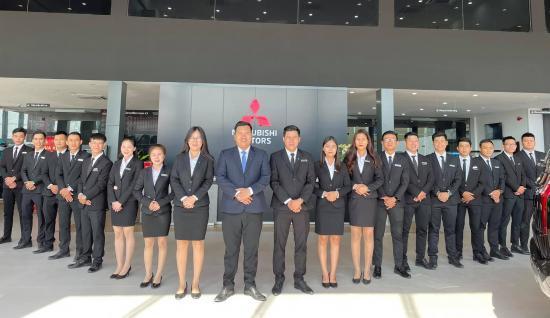
ở trước cửa hàng có một nhóm người đang mặc đồ màu đen